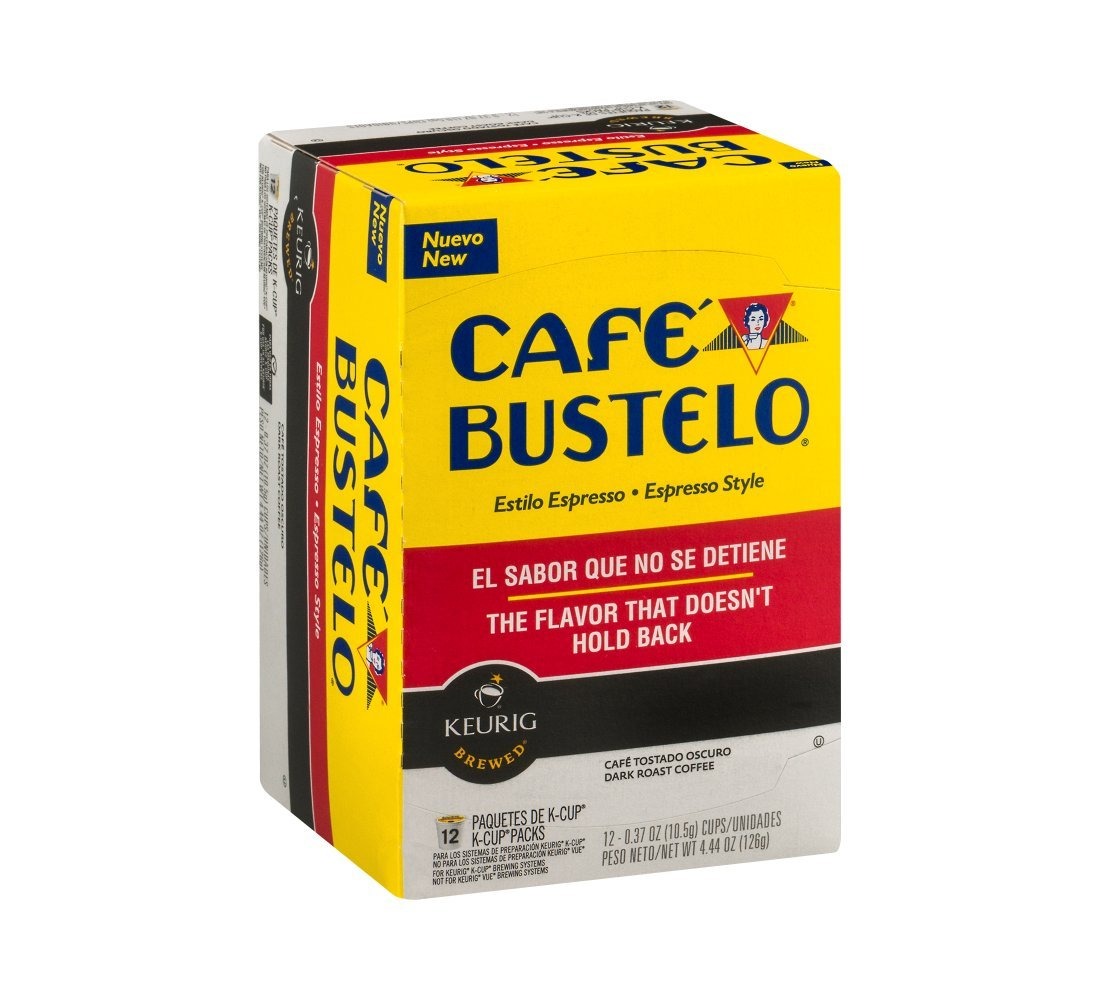
Item Name: Cafe Bustelo Dark Roast K- Cups Coffee - 12 K-Cups
Bullet Point 1: Package size of 4.44 oz
Bullet Point 2: Unit Price of $10.36
Bullet Point 3: Always fresh, pure and flavorful.
Product Description: Cafe Bustelo is a rich, flavorful blend of the finest coffees in the world. Vacuum-packed, this dark roast K-Cup coffee dark, pure, and flavorful. This bold blend is roasted and ground from the finest coffees in the world. This is a perfect choice for making iced coffee.
Value: 12.0
Unit: Count

Price: 10